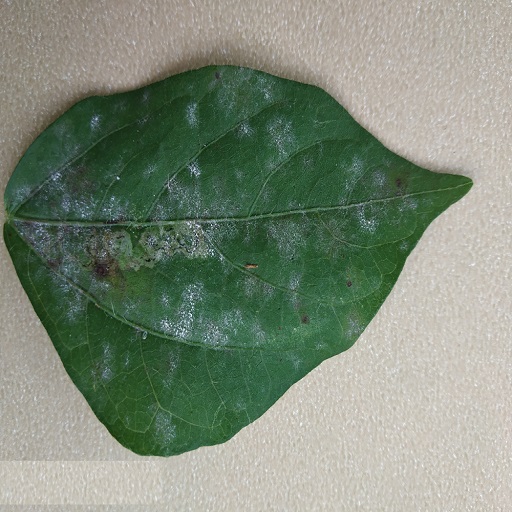
Label: Powdery Mildew